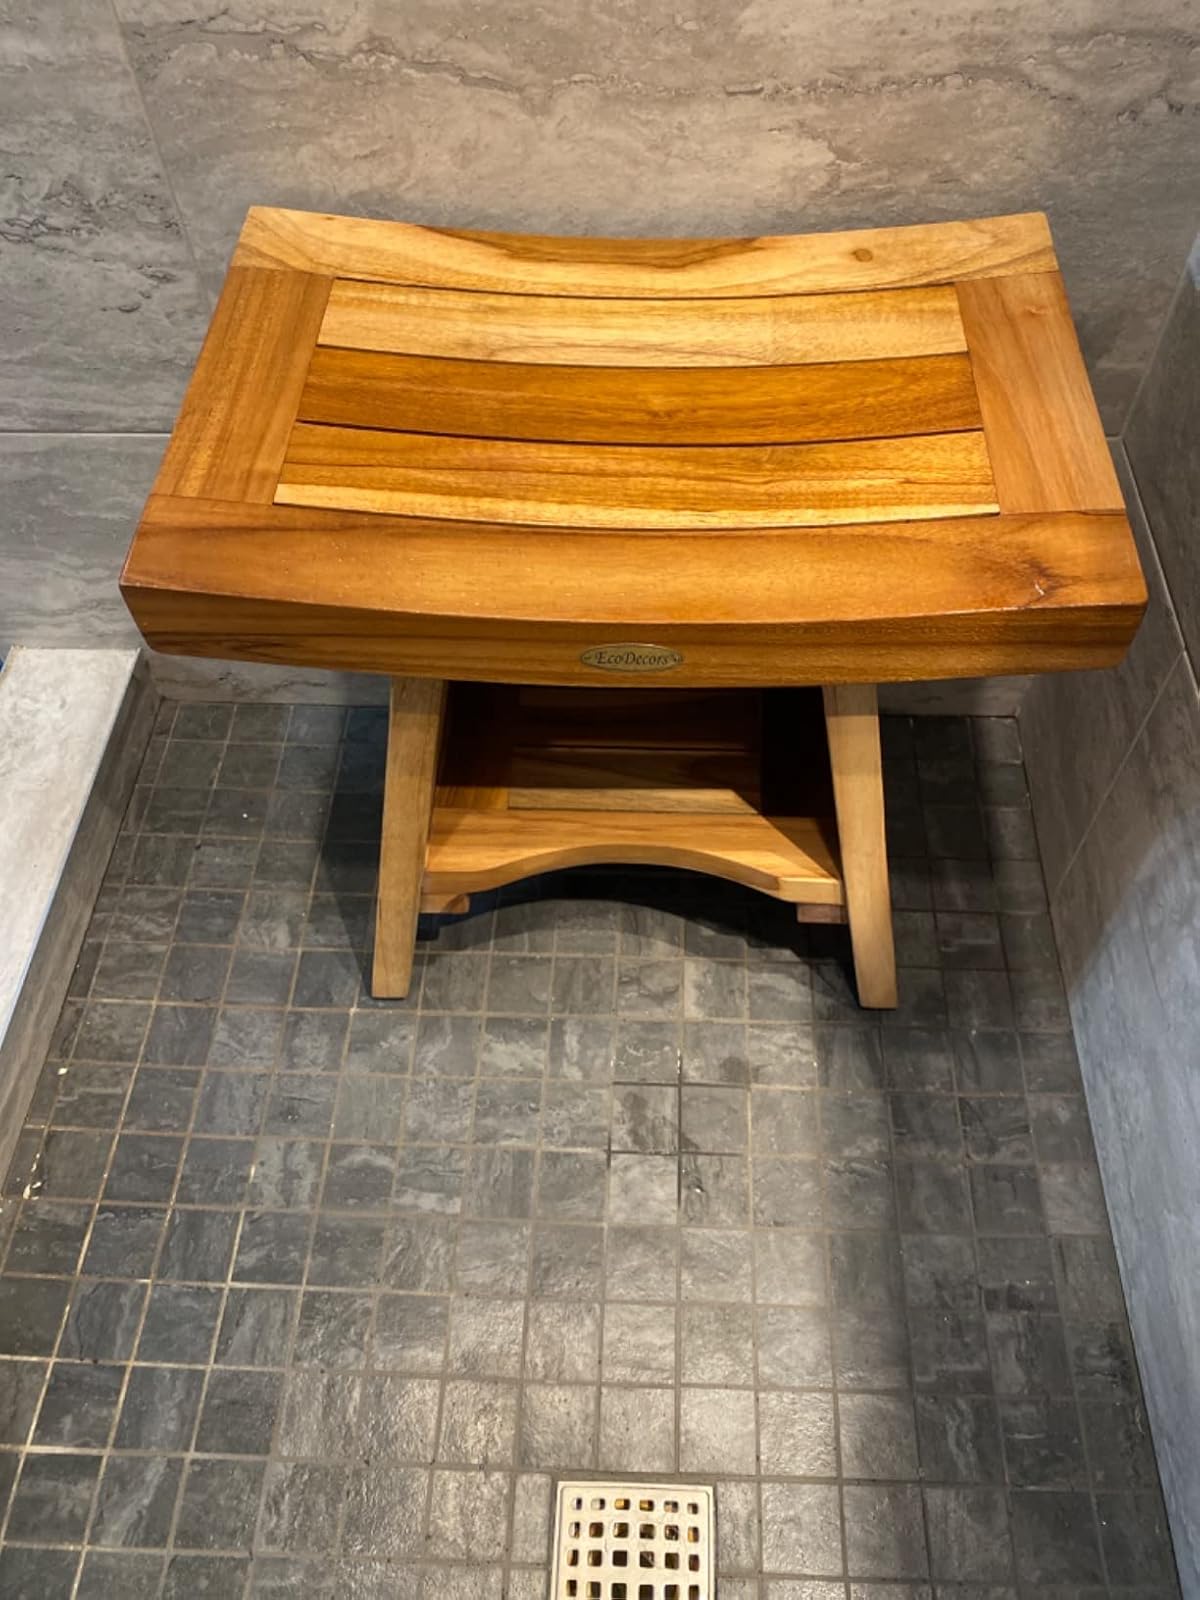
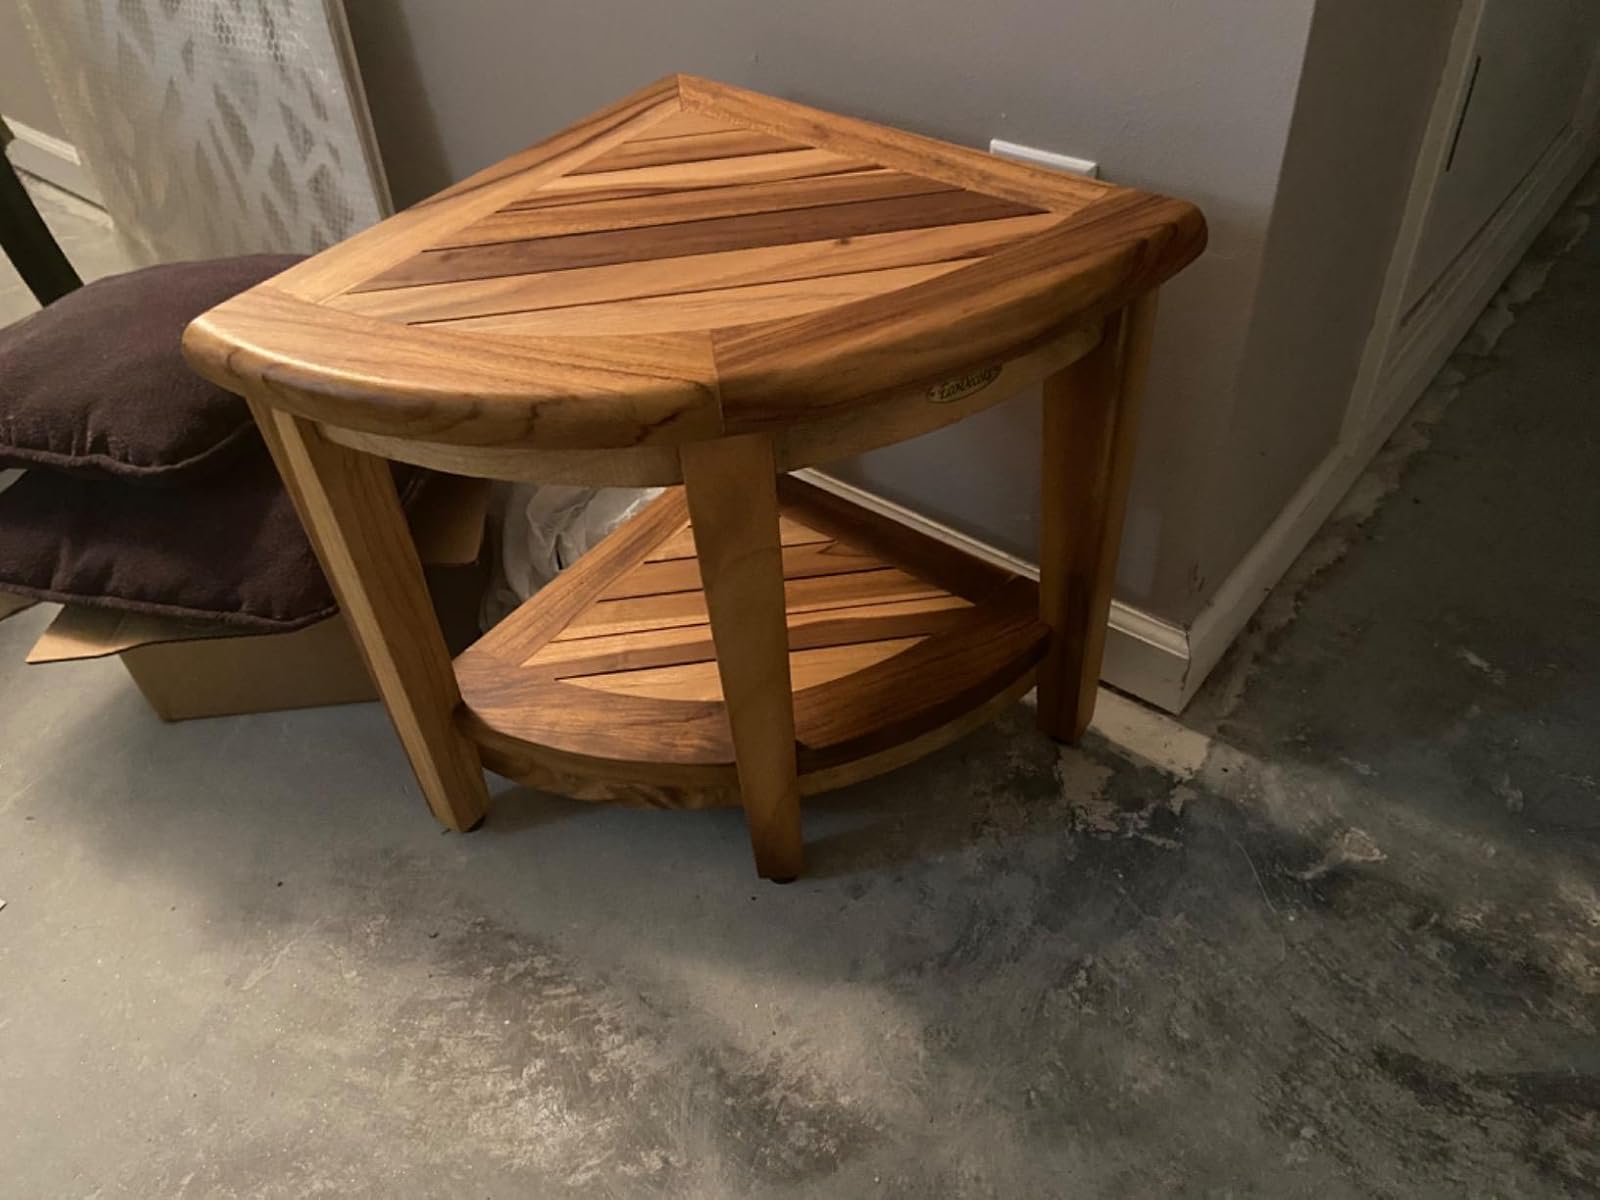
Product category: stool
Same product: no